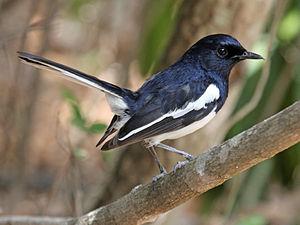
Le Shama de Madagascar est une espèce d'oiseaux de la famille des Muscicapidae.